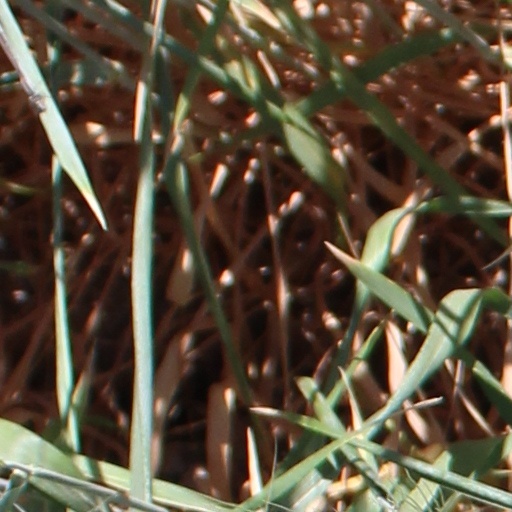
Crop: wheat